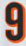
Number: 9